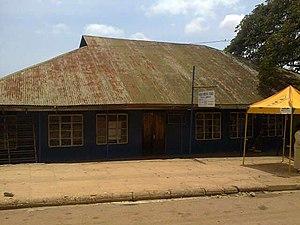
Masaka est une ville du centre de l'Ouganda, située à l'ouest du Lac Victoria. Elle est le chef-lieu du District de Masaka. Elle est le plus grand centre métropolitain des districts de Masaka, Lyantonde, Sembabule, Lwengo, Bukomansimbi, Kalungu, Rakai et Kalangala.